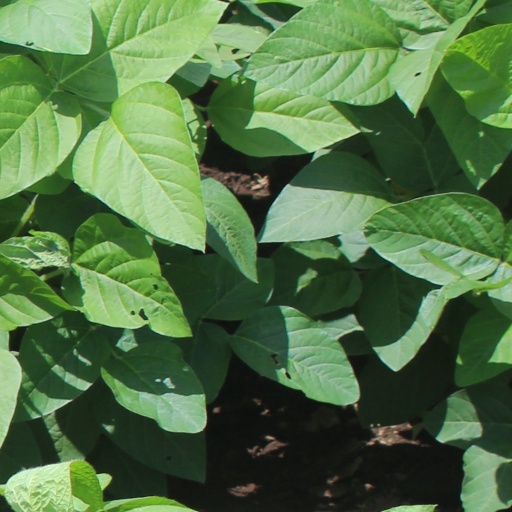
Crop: soybean